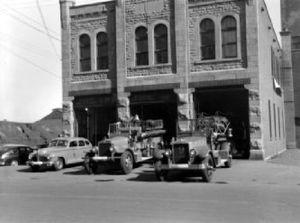
Commissariat des incendies. Casernes / Jacques Desjardins - Octobre 1946
Le Service de sécurité incendie de Montréal est l'unique corps de sapeurs-pompiers professionnels de l'agglomération de Montréal. Le SIM, qui compte 67 casernes, est le deuxième plus grand service des incendies au Canada et le 7ᵉ en Amérique du Nord. Il offre le service de premiers répondants. Le numéro d'appel d'urgence est le 911. Il compte 2 855 employés, dont environ 2 430 pompiers. Il a fêté en 2013 son 150ᵉ anniversaire.